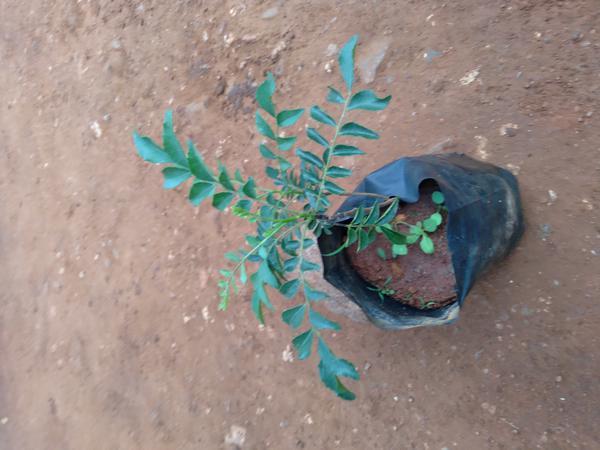
Plant: Curry_Leaf